Philippines–Spain relations

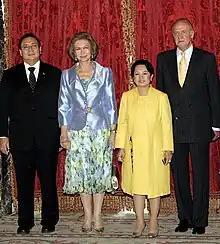
Filipino President Gloria Macapagal Arroyo and First Gentleman Jose Miguel Arroyo with Spanish King Juan Carlos I and Queen Sofía at the Royal Palace of Madrid, June 30, 2006.

Since the establishment of diplomatic relations, relations between both nations have strengthened through cultural and historical similarities. In 1995, King Juan Carlos I paid his first official visit to the Philippines. There have been several high-level visits between leaders of both nations.